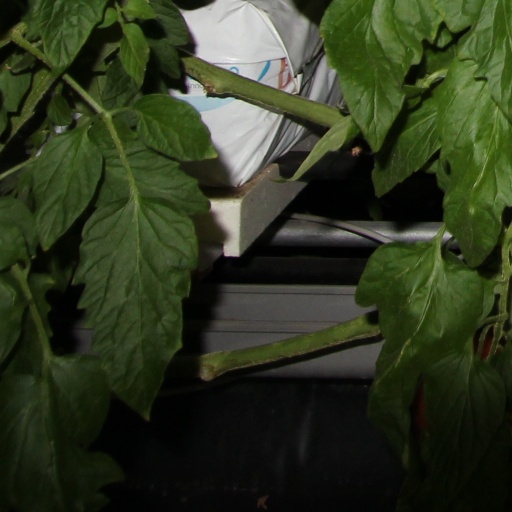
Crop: tomato